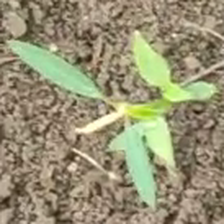
Weed species: Digitaria_SP_(Digitaria Sanguinalis )